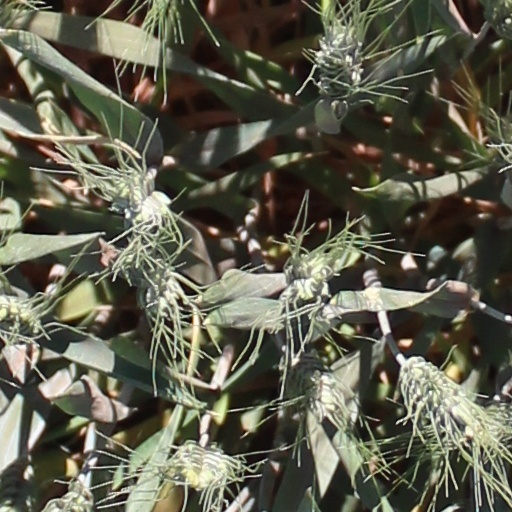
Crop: wheat